Trans-Taiga Road

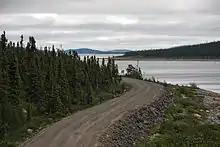
The Transtaiga Road at the Caniapiscau Reservoir.

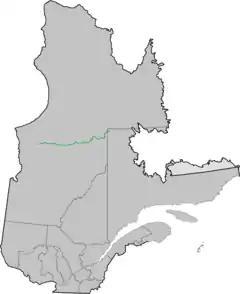
Map of Trans-Taiga Road in Quebec

The Trans-Taiga Road is an extremely remote wilderness road in northern Quebec, Canada. It is long to Centrale Brisay and another along the Caniapiscau Reservoir, all of it unpaved.